Infinite (group)

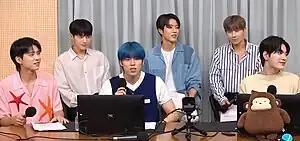
Infinite in August 2023

Infinite (stylized in all caps) is a South Korean boy band formed in 2010 by Woollim Entertainment. The group is composed of six members: Sungkyu, Dongwoo, Woohyun, Sungyeol, L, and Sungjong. Originally a seven-piece group, Hoya departed from the group on August 30, 2017.